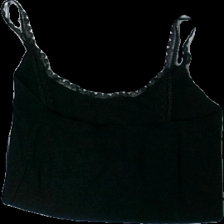
View: back
Type: Tank top
Category: Ladies
Brand: Missing
Colors: Black
Material: 82% cotton 18% acrylic
Pattern: Lace
Cut: Regular
Season: Summer
Damage: shoulder strap off
Price range: <50
Recommended usage: Export